Daniel Agger

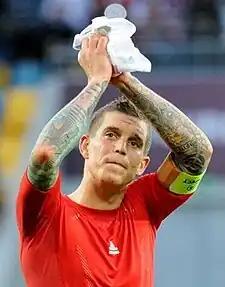
Agger with Denmark at UEFA Euro 2012

Daniel Munthe Agger (born 12 December 1984) is a Danish professional football coach and former player who is the assistant manager of the Danish national football team. As a player, he played as a centre-back for Brøndby and Liverpool and captained the Denmark national team. Agger was described as "a fine reader of the game, comfortable on the ball and blessed with a ferocious shot". He was the 2007 and 2012 Danish Football Player of the Year.